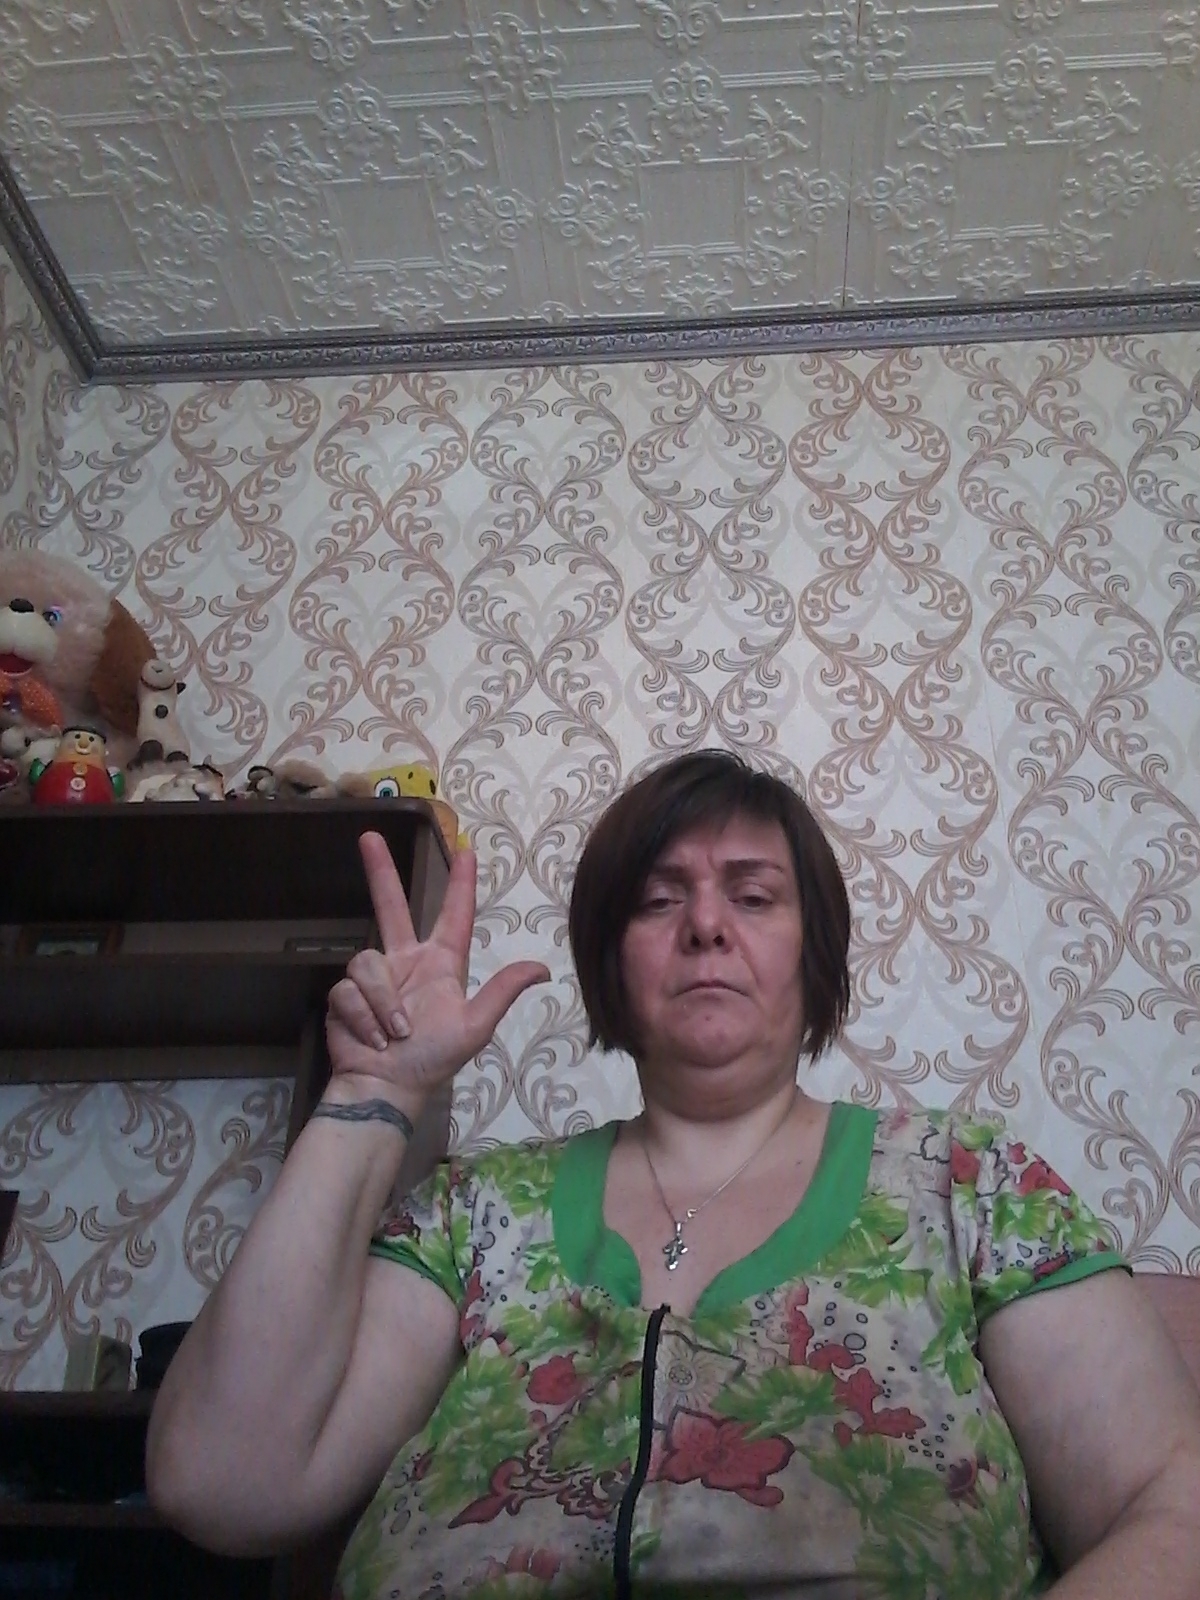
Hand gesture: three2